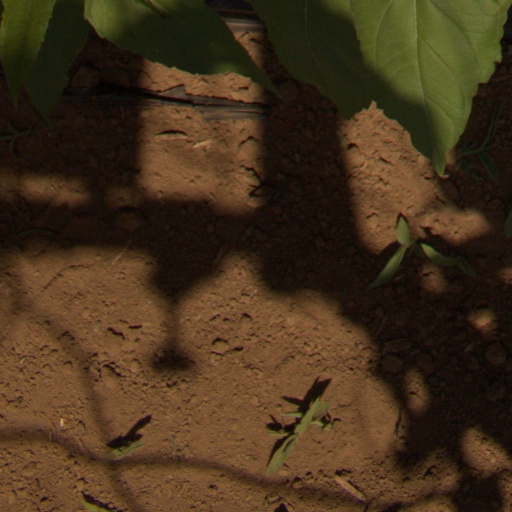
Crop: Jerusalem artichoke